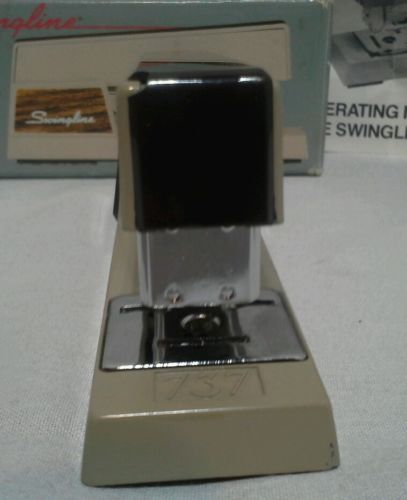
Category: stapler